Military engineering vehicle

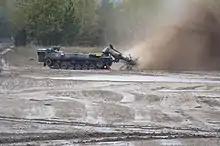
A German army Rheinmetall Keiler. It uses a heavy-duty rotor-powered mine flail, which causes mines it comes in contact with to safely detonate.

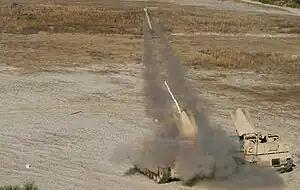
Marines with 2nd Combat Engineer Battalion launch a M58 MICLIC from an assault breacher vehicle.

Typically based on the platform of a main battle tank, these vehicles go by different names depending upon the country of use or manufacture. In the US the term "combat engineer vehicle (CEV)" is used, in the UK the terms "Armoured Vehicle Royal Engineers (AVRE)" or Armoured Repair and Recovery Vehicle (ARRV) are used, while in Canada and other commonwealth nations the term "armoured engineer vehicle (AEV)" is used. There is no set template for what such a vehicle will look like, yet likely features include a large dozer blade or mine ploughs, a large caliber demolition cannon, augers, winches, excavator arms and cranes or lifting booms.